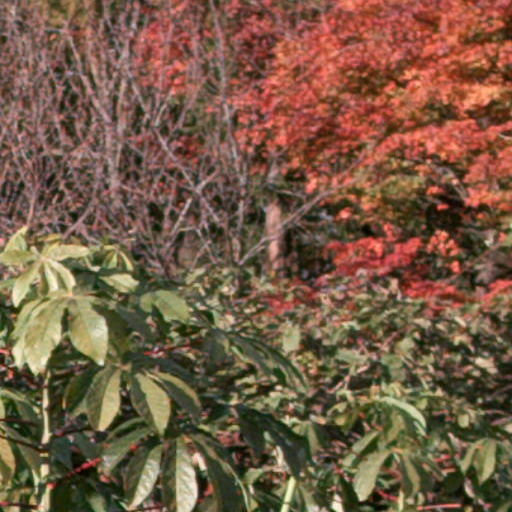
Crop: cassava